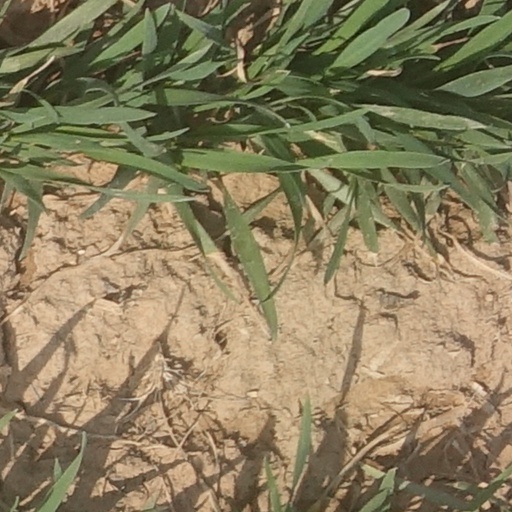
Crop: wheat